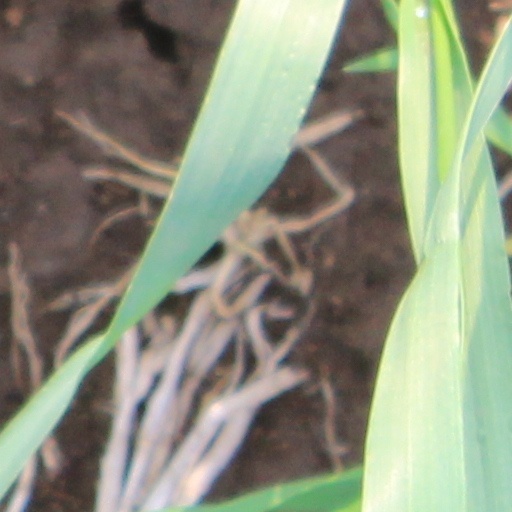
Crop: wheat